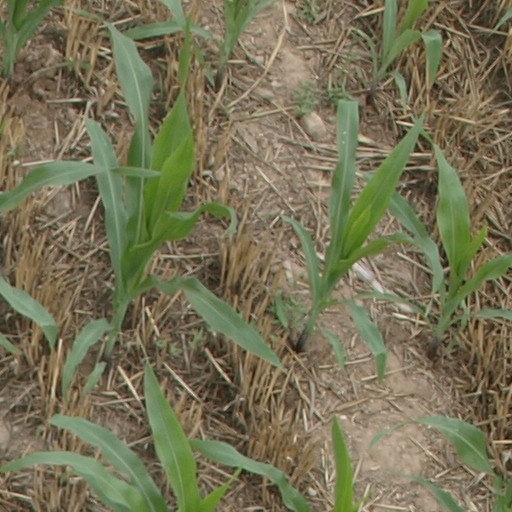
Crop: maize; corn